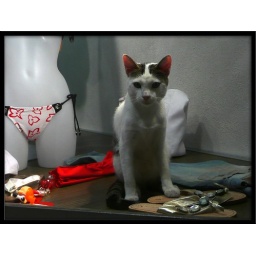
A cat in a shop window (Alassio, Italian Riviera).